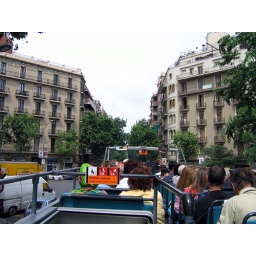
We road the open top bus in Barcelona, Spain.